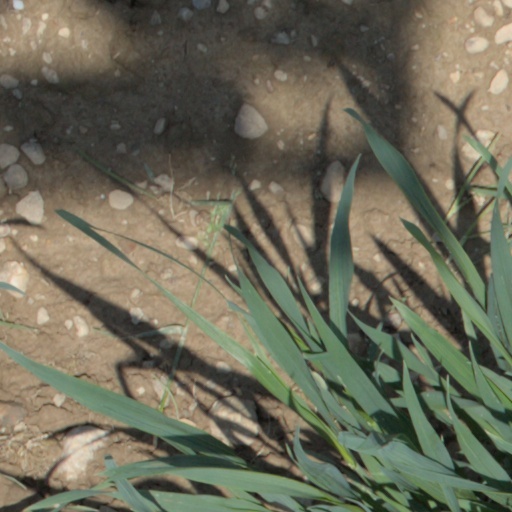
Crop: wheat